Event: Nepal Earthquake
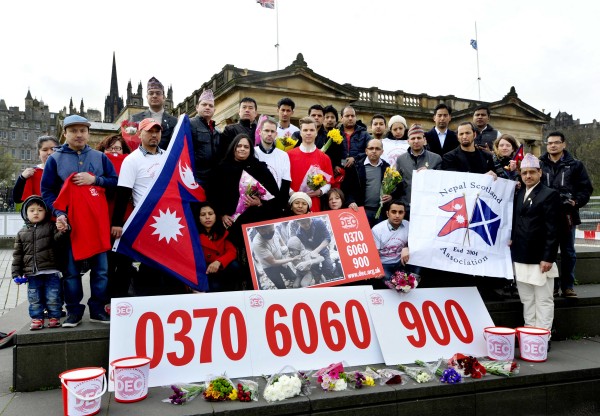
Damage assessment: no_damage